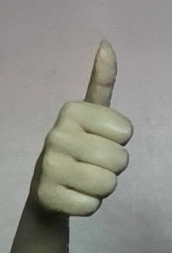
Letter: aleff